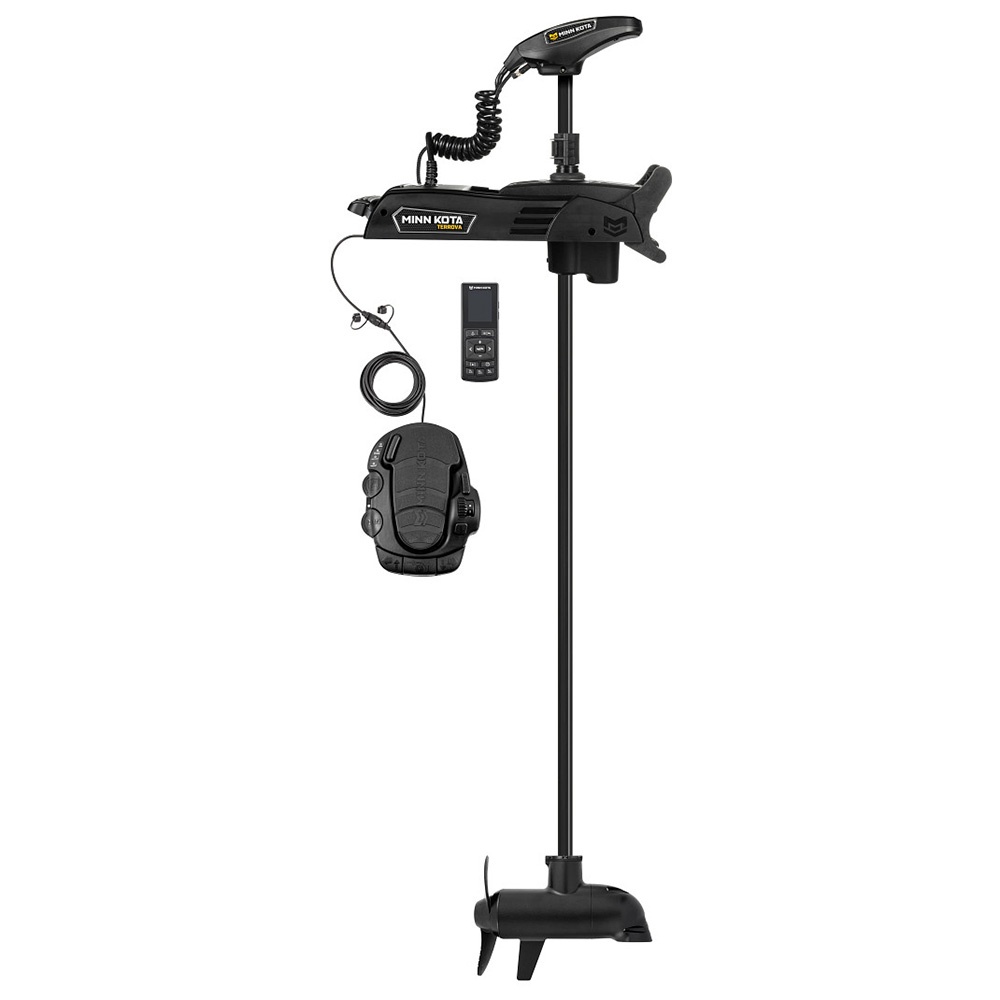
Minn Kota Terrova QUEST 90/115 Trolling Motor w/Wireless Remote - Dual Spectrum CHIRP - 24/36V - 90/115LBS - 72" [1358202]
Terrova® QUEST™ 90/115 Trolling Motor with Wireless Remote - Dual Spectrum CHIRP - 24/36V - 90/115LBS - 72" For years, Terrova has made its name as a workhorse for anglers all over the country. It gets up earlier and stays out later so that you can put more fish in the boat. And now, it’s been completely reimagined. The QUEST series of dual 24/36 volt brushless trolling motors were designed for anglers who demand the best from their equipment, even in the harshest environments. With a reinforced motor and mount, more advanced GPS functionality than ever, and even an eco mode to extend battery life, the next generation of Terrova is designed to have your back out on the water for years to come. Stow/Deploy Lever Press this lever on the mount and fall-away ramps will effortlessly slide your trolling motor into the water. And when you're ready to move, Auto Park helps the motor stow effortlessly by orienting the lower unit to the perfect stow position automatically. Advanced GPS Trolling System The most-trusted navigation system in fishing. Terrova uses GPS to control your trolling motor with unrivaled features that keep you on the fish. Set spot locks, record paths, control speed and steering, and more. Minn Kota makes boat positioning and controls automatic, and you can take command from the easy-to-read LCD screen of Terrova's wireless remote. Part of the One-Boat Network Out of the box, Minn Kota motors come standard with everything you need to connect to select Humminbird fish finders, unlocking more advanced navigation features without needing to remember additional adapters or complicated set-up procedures. Spot-Lock with Jog Spot-Lock will hold you in place with unparalleled GPS accuracy. Available on GPS systems that are pre-installed, Spot-Lock gives you the power to stay right on top of any productive fishing spot, without touching your trolling motor. With the included heading sensor, you can use Jog to move your Spot-Lock location five feet in any direction. Activate Spot-Lock from the wireless remote or Humminbird fish finder. Drift Mode Automatically engages speed and course control simultaneously, meaning anglers no longer need to depend on drift socks, kicker motors, or manual operation to control speed over water – even in the heaviest wind and current. Real-time Battery Monitoring Check battery power levels while the motor is in use, real-time “time until empty” display monitor, with a notification when battery power is reduced to 20% to prompt users to enter “Eco-mode” which can reduce current draw to extend battery life. Digital Maximizer™ Provides up to 5 times longer run time on a single battery charge. These variable speed trolling motors let you dial in your exact speed, and they deliver only as much power as you need, helping to conserve your battery for a full day of fishing. Heel-Toe Programmable Electric Foot Pedal Low profile design offers two steering options: Heel/toe pedal and left/right steering buttons, plus a user-programable button to keep the most used features a tap away, including: mark a waypoint, engage AutoPilot, or deploy or retract Minn Kota shallow water anchors. Includes 18' cord. Built-In Dual Spectrum Chirp Sonar Keeps your transducer and wiring completely concealed and protected running everything through the trolling motor's shaft. By covering a wide range of frequencies, Humminbird®'s CHIRP produces more accurate, more detailed returns of fish, structure and the bottom than traditional sonar. Indestructible Composite Shaft — Guaranteed for Life At the core of your Minn Kota trolling motor is an indestructible composite shaft. It's a Minn Kota exclusive, and they guarantee it for life. Mobile App Compatibility Control your motor directly from your Apple® or Android™ device with the One-Boat Network app. You get quick command of speed, steering, Spot-Lock and AutoPilot — plus the ability to update software. Specifications: For Use In: Freshwater Shaft Length: 72" Voltage: 24/36 One-Boat Network Compatible: Yes QUEST Series: Yes Spot-Lock: Yes Built-In Sonar: Dual Spectrum CHIRP Foot Pedal Style: Heel-toe / electric Control: Foot Pedal, Wireless Remote Auto/Stow Deploy: No Power Trim: No Power Steering: Yes Lift-Assist: No Bowguard: No Wireless Remote: Yes AutoPilot: Yes CoPilot: No Speeds: Variable Digital Maximizer: Yes Battery Meter: Yes Max Amp Draw: 58 Mount Style: Bolt-On Mounting Location: Bow-mount Motor Style: Electric-steer Prop: Power Prop (MKP-40) Warranty: Two-year warranty Specifications: Built-In Transducer: Yes Control Type: Wireless Remote Included Propeller: MKP-40 Mounting Style: Bow Salt Water/Fresh Water: Fresh Series: Terrova Shaft Length (Inches): 72" Thrust (Pounds): 90/115 lbs Voltage - Input Range (Volts): 24v or 36v Box Dimensions: 15"H x 18"W x 88"L WT: 103.5 lbs UPC: 029402050864 Quick Guide (pdf) Owner's Manual (pdf)
Brand: Minn Kota
Category: Vehicles & Parts > Vehicle Parts & Accessories > Watercraft Parts & Accessories > Watercraft Engines & Motors > Trolling Motors